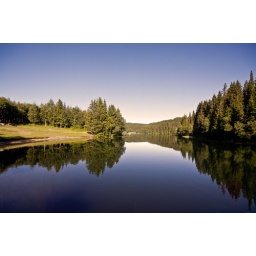
A calm lake in Norway, Trondheim, with reflex of trees in water